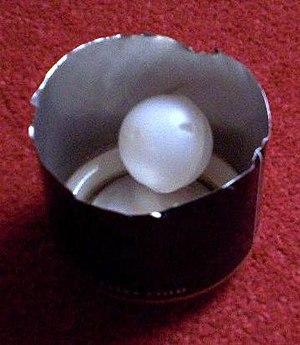
Guinness est une marque de bière ainsi qu'une brasserie irlandaise. Fondée en 1759, celle-ci est devenue une entreprise de taille mondiale avec l'acquisition en 1986 de Distillers Company, un groupe écossais possédant notamment les marques de whiskies Johnnie Walker, Ballantine's ou Chivas Regal. Guinness PLC a disparu en 1997, date de la création de l'entreprise Diageo PLC par fusion-acquisition avec Grand Metropolitan.